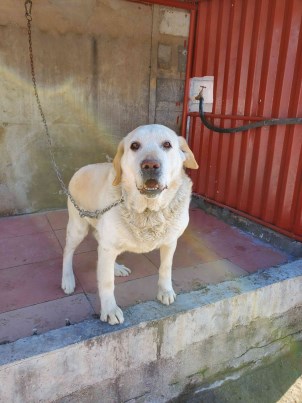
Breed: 3580-n000122-Labrador_retriever